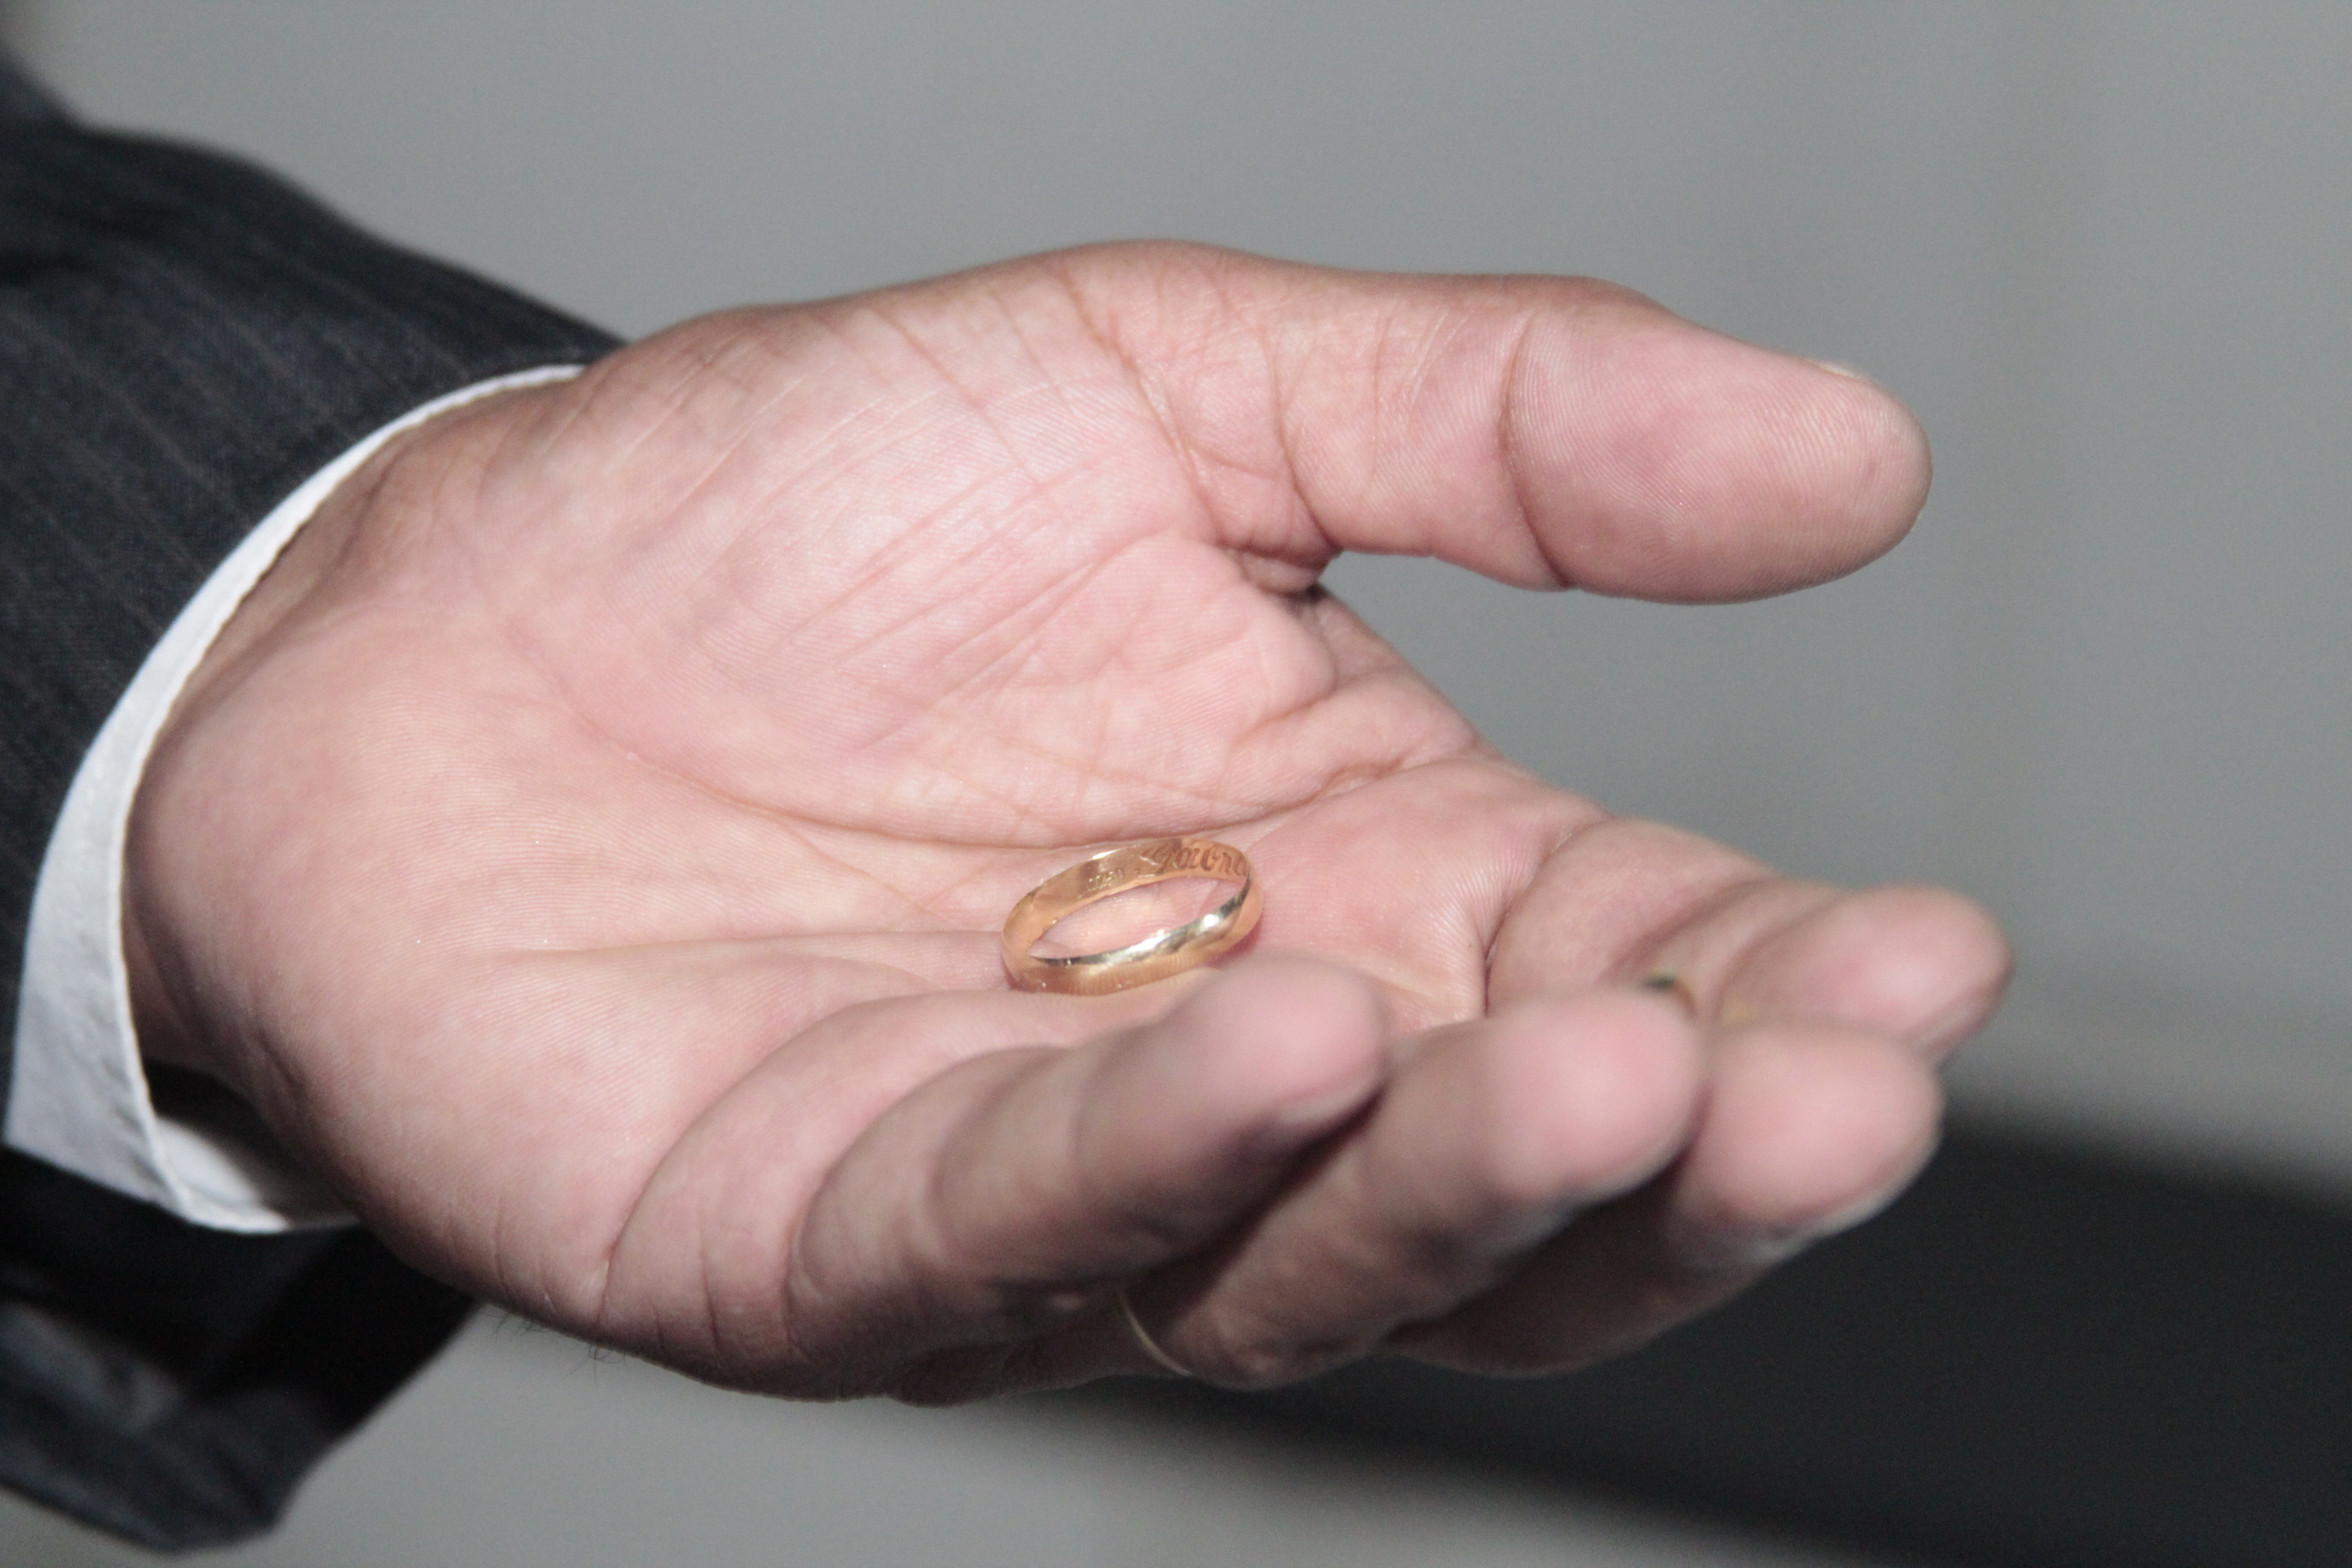
hand, ring, leg, finger, ear, arm, human body, jewellery, alliance, organ, delivery, thumb, sense